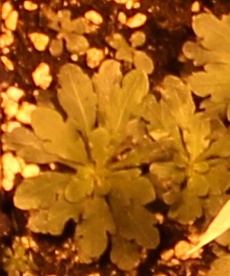
Label: Horseweed